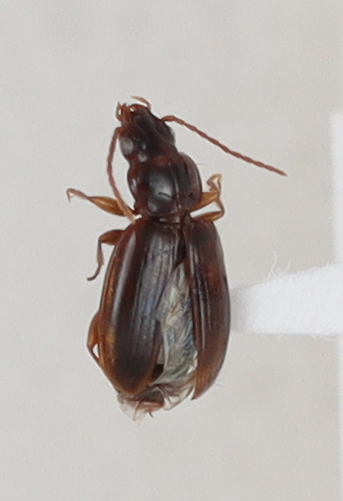
Scientific name: Trechus obtusus
Plot: 14
Trap: S
Collected: 20210615